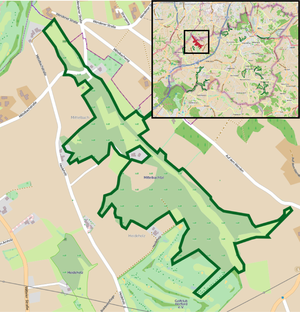
Vlotho - Réserve naturelle Mittelbachtal - vue d'ensemble